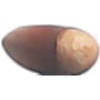
Label: hazelnut